Löhne station

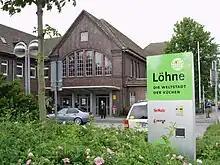
Main entrance to the station

The station has a private ticket agency. A new parking area was opened at the back of the station in 2011.